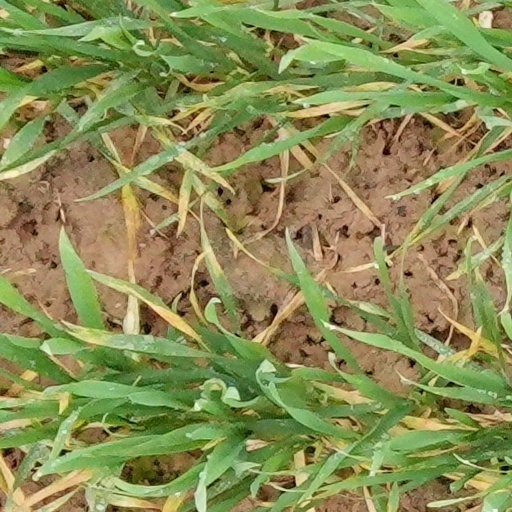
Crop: wheat